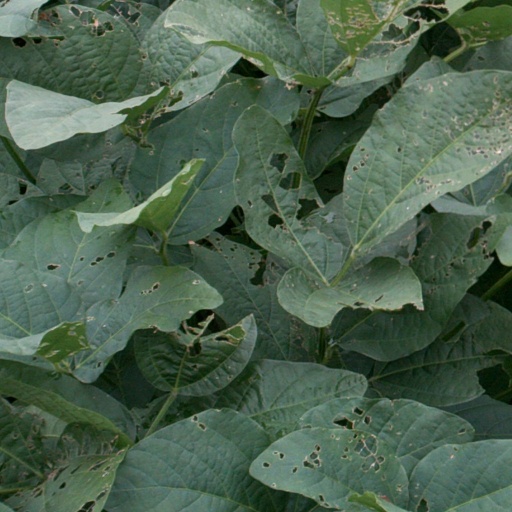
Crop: soybean